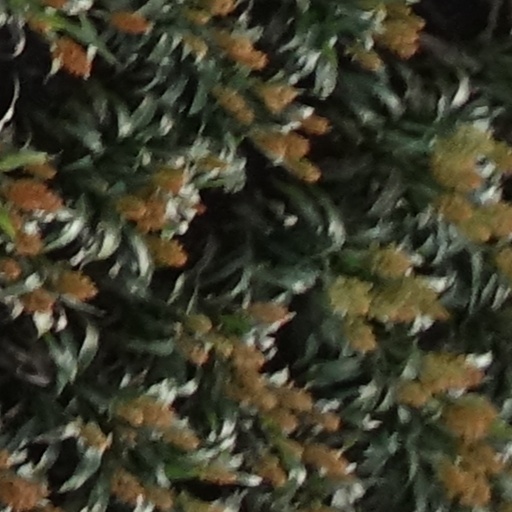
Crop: sorghum